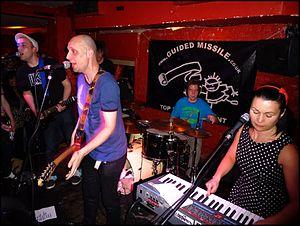
Bis est un groupe d'indie pop britannique, originaire de Glasgow, en Écosse. Il est initialement composé de trois musiciens : Sci-fi Steven, John Disco et Manda Rin, formé en 1994 et dissous en 2003. Leurs productions, entre electro et post-punk, sont successivement parues sur les labels Chemikal Underground, Wiiija et SpinART.